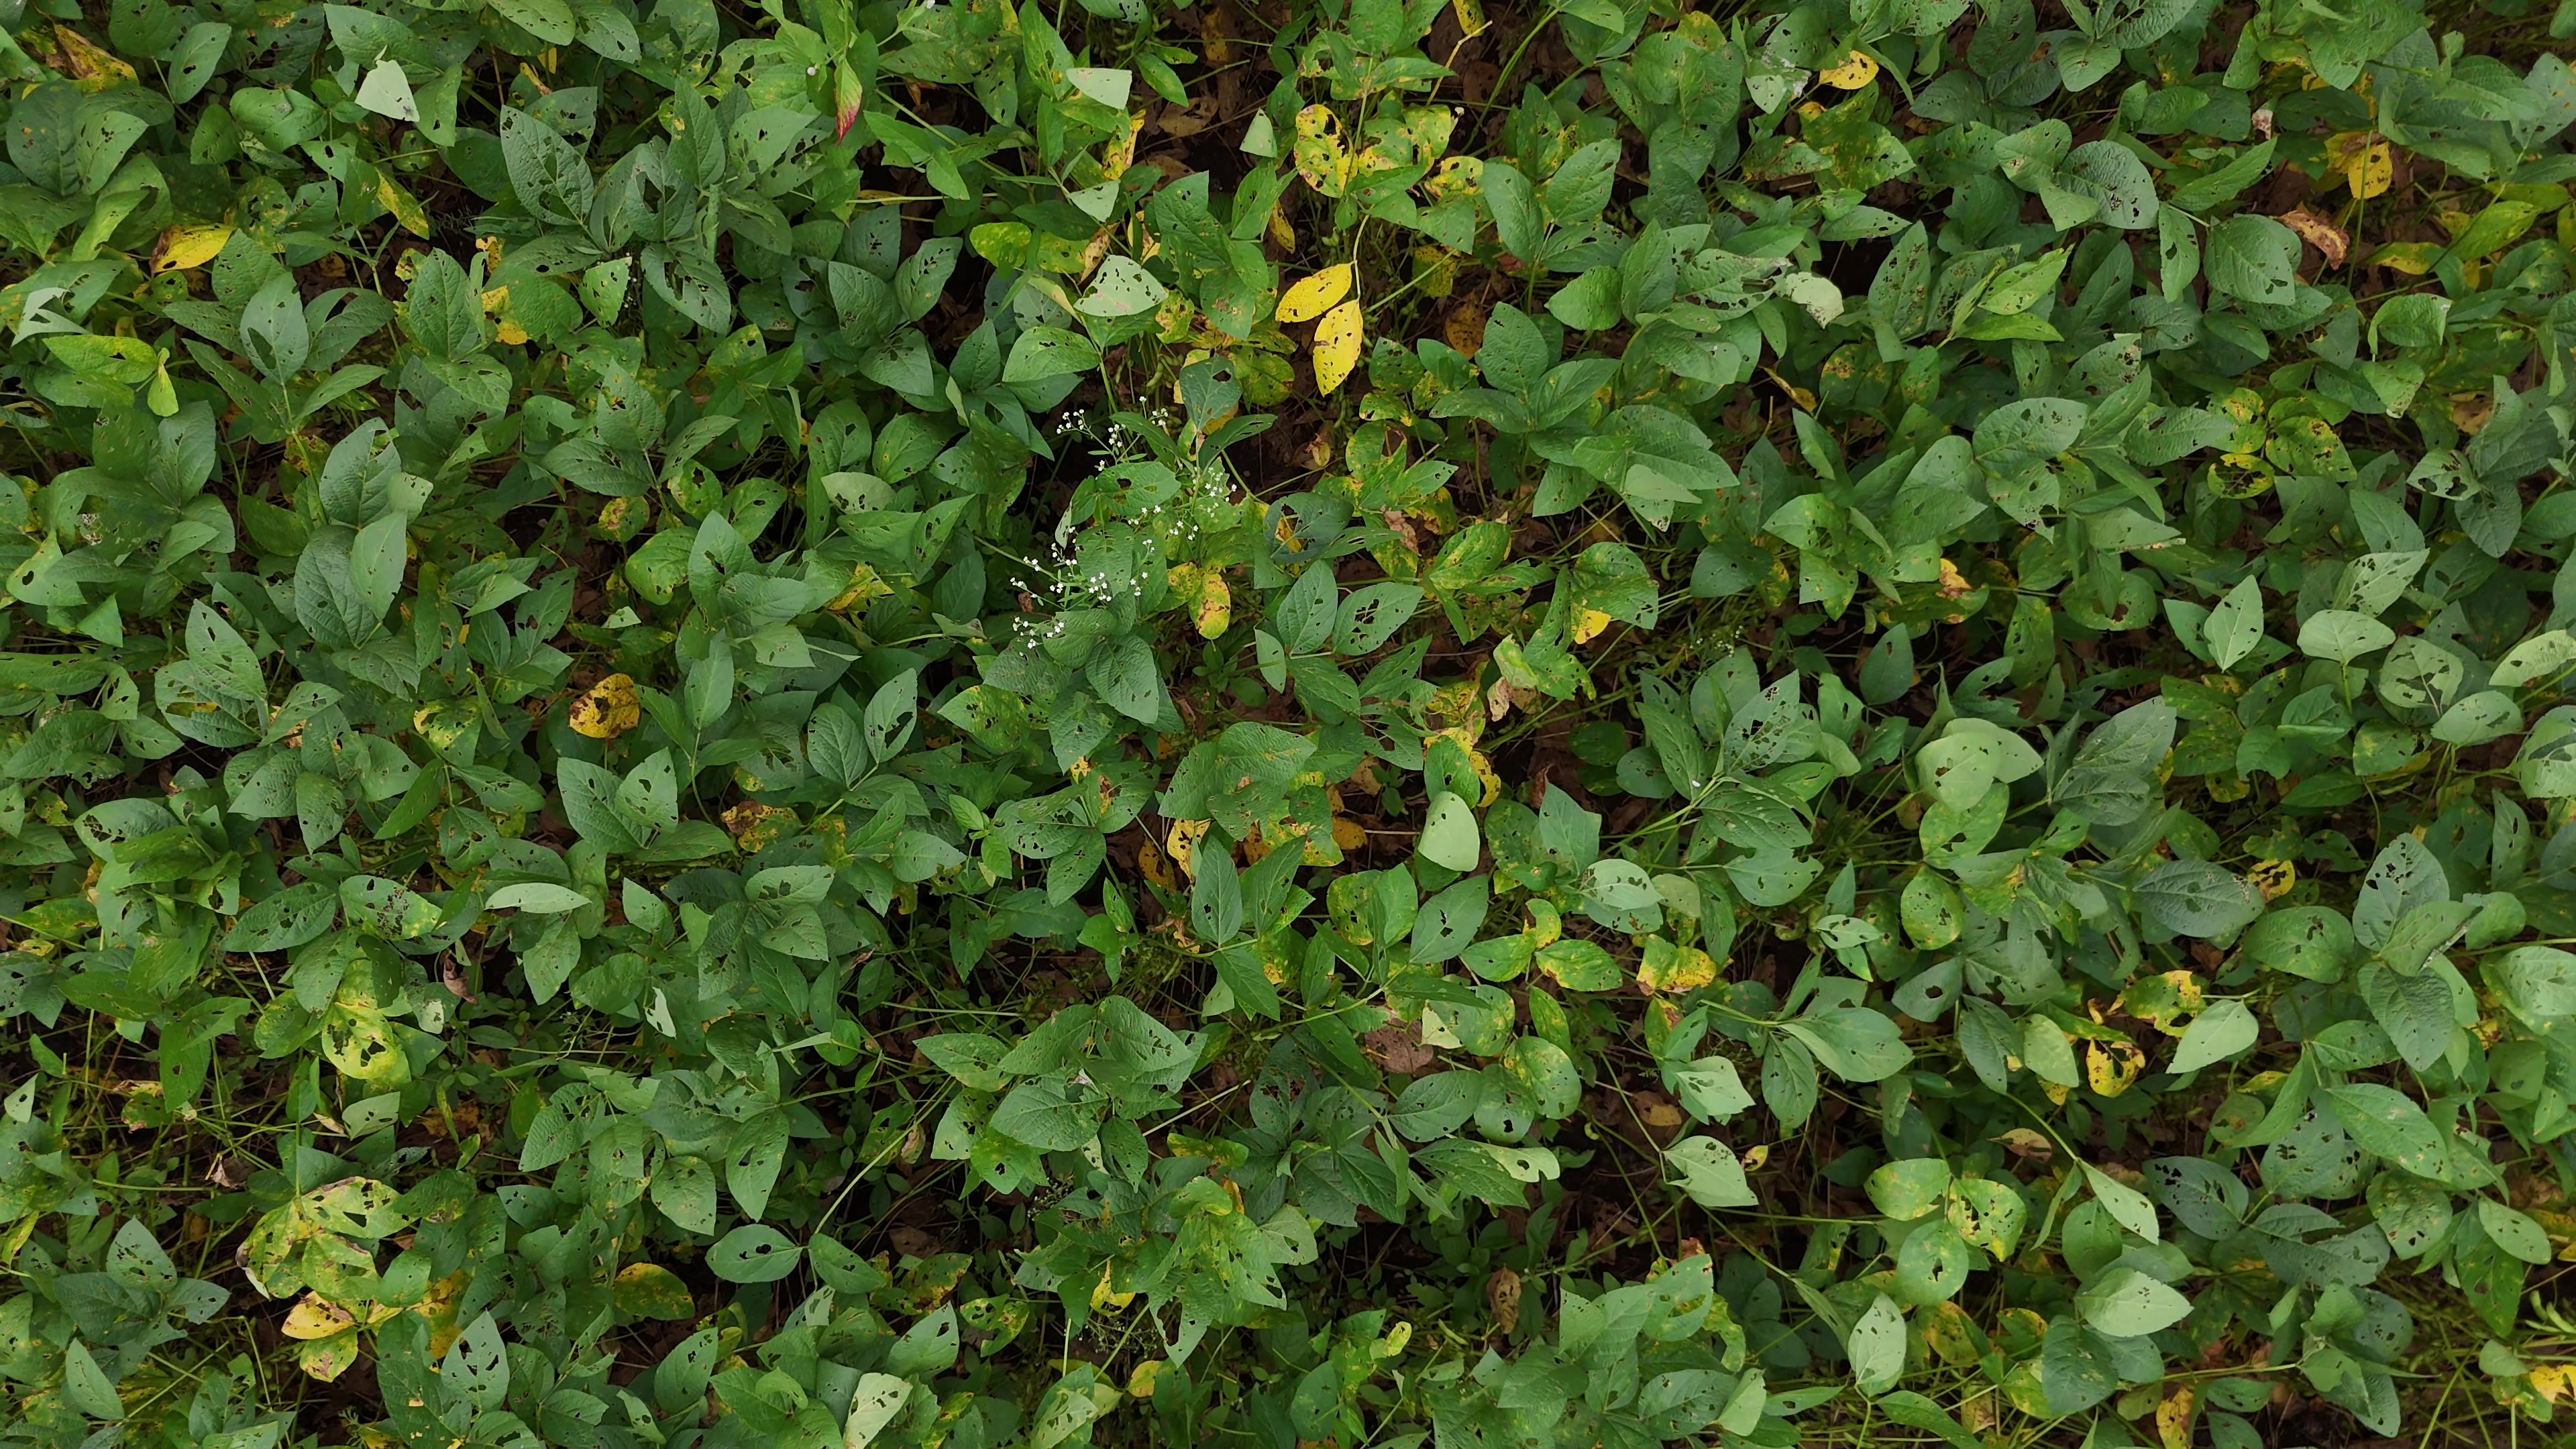
Label: Rust